San Jose State Spartans

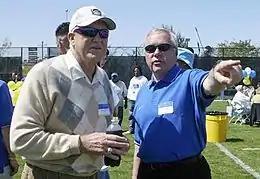
SJSU Alumnus Bill Walsh and former Spartans Head Football Coach Dick Tomey

San Jose State first fielded a football team in 1893 and has won 17 conference championships dating back to 1932. During the 1930s and 1940s, the Spartan football program was considered a powerhouse, winning eight conference championships over an 18-year span. The 1932 team finished 7–0–2 and the 1939 team finished 13–0, marking the only undefeated seasons in school history.